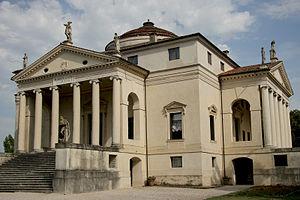
La villa Rotonda ou villa Almerico-Capra est une villa veneta située près de Vicence en Vénétie. Elle a été construite entre 1566 et 1571, en partie selon les plans de l'architecte Andrea Palladio.